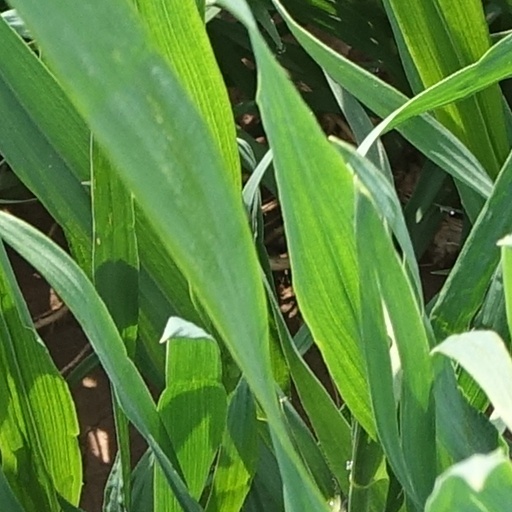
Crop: wheat